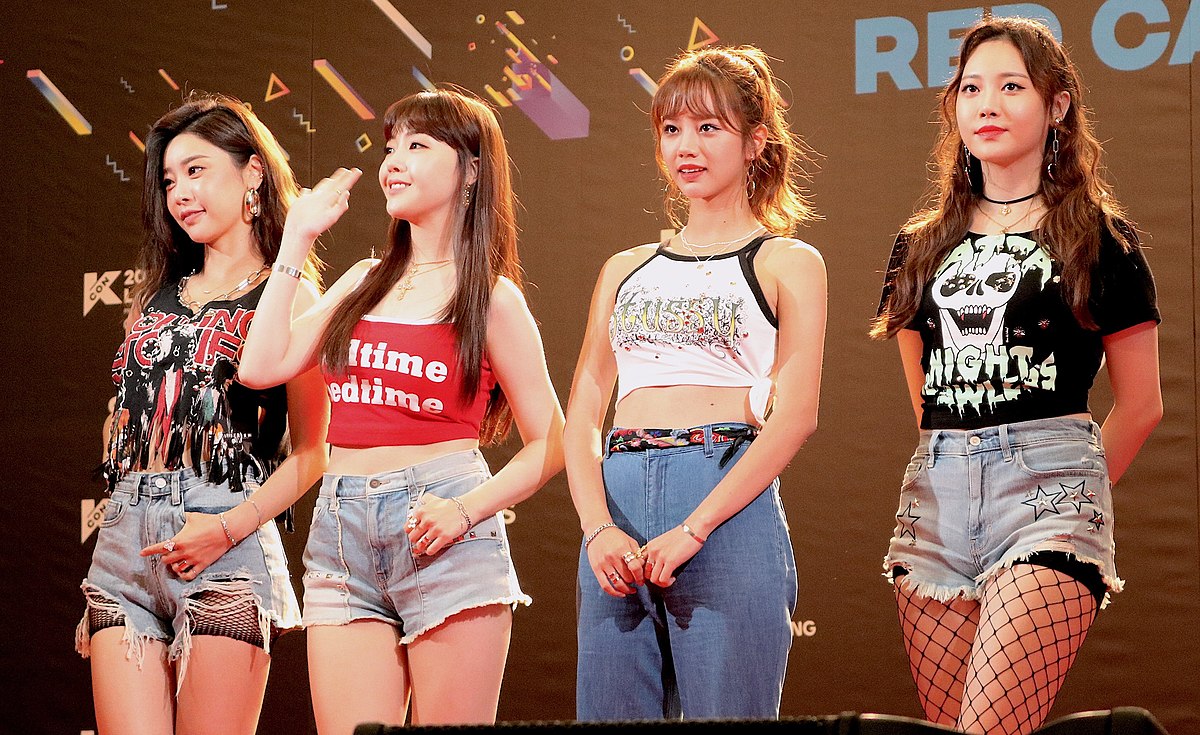
Gender: women